PTV-N-2 Gorgon IV

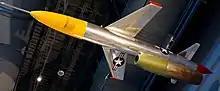
KDM-1 drone at the Udvar-Hazy Center

A recovered Gorgon IV was donated by the U.S. Navy to the National Air and Space Museum in 1966; it is on display at the Steven F. Udvar-Hazy Center.